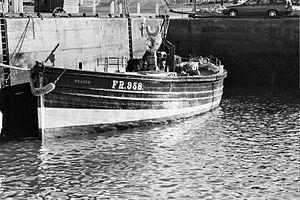
Un fifie est un type de lougre : un voilier de pêche traditionnel développé sur la côte est de l'Ecosse. Il est utilisé par les pêcheurs écossais depuis les années 1850 et jusqu'au début du XXᵉ siècle, pour pêcher le hareng à l'aide de filets dérivants.